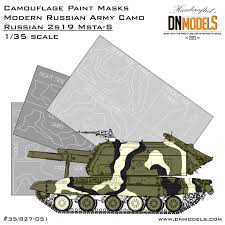
Label: 2S19_MSTA